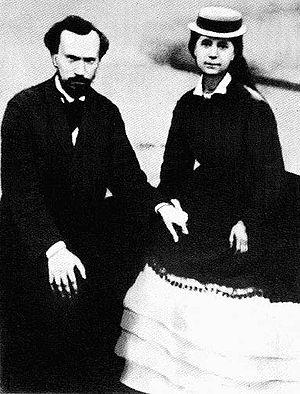
Charles Longuet, né le 14 février 1839 à Caen et mort le 5 août 1903 à Paris, est un militant socialiste, membre de l’Association internationale des travailleurs, et personnalité de la Commune de Paris, par la suite devenu le gendre de Karl Marx en épousant sa fille aînée Jenny Marx.
Jenny Marx Longuet, née le 1ᵉʳ mai 1844 à Paris, et morte le 11 janvier 1883 à Argenteuil, est une militante socialiste, fille aînée de Jenny von Westphalen et de Karl Marx, épouse du communard Charles Longuet et mère du dirigeant socialiste français Jean Longuet.